Wythe House

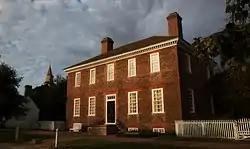
View of the Wythe House from Palace Street

The Wythe House is a historic house on the Palace Green in Colonial Williamsburg, in Williamsburg, Virginia, USA. Built in the 1750s, it was the home of George Wythe, signer of the Declaration of Independence and father of American jurisprudence. The property was declared a National Historic Landmark on April 15, 1970.